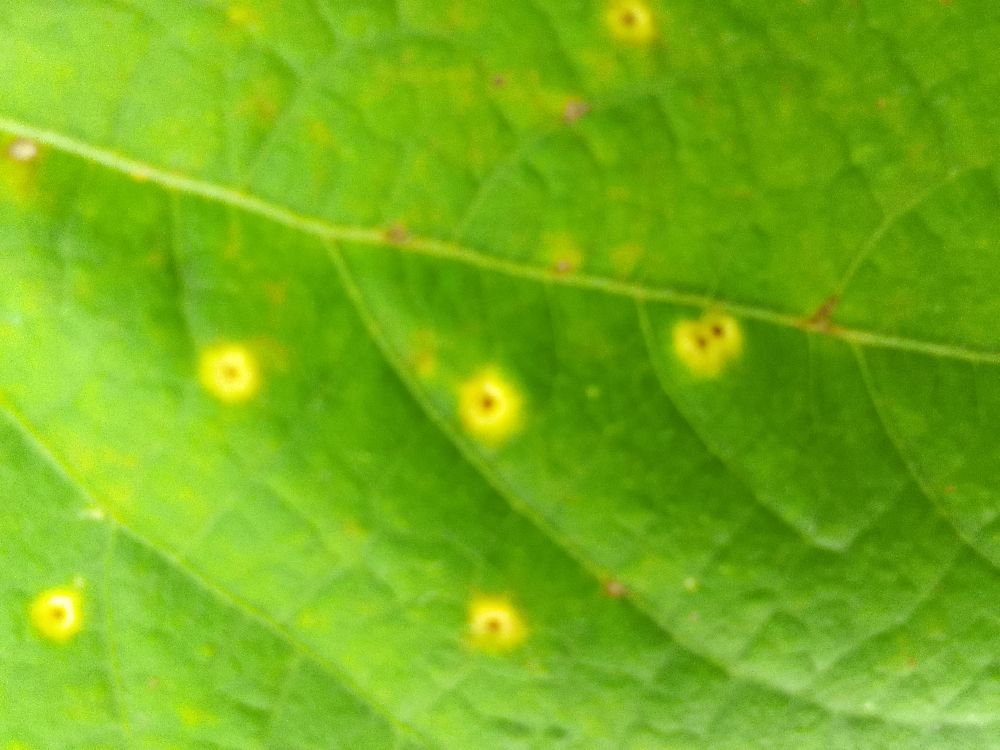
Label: rust